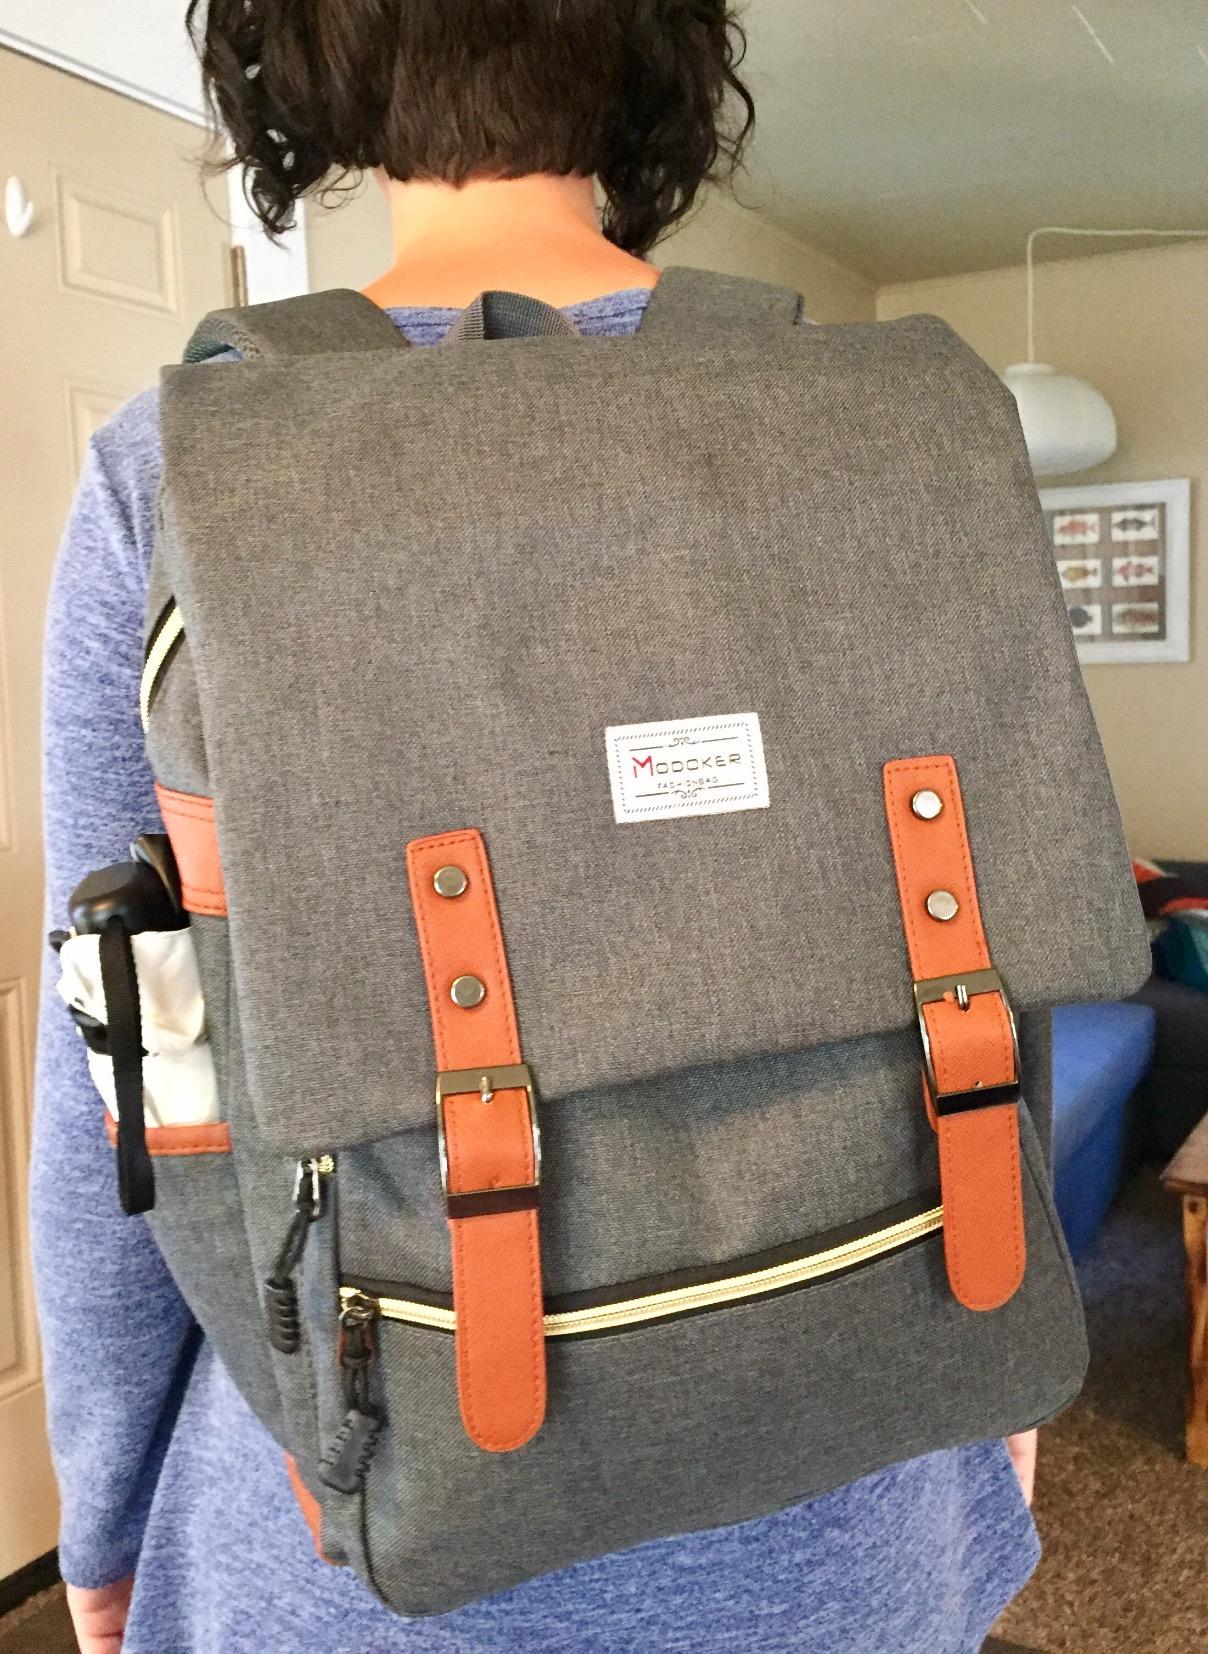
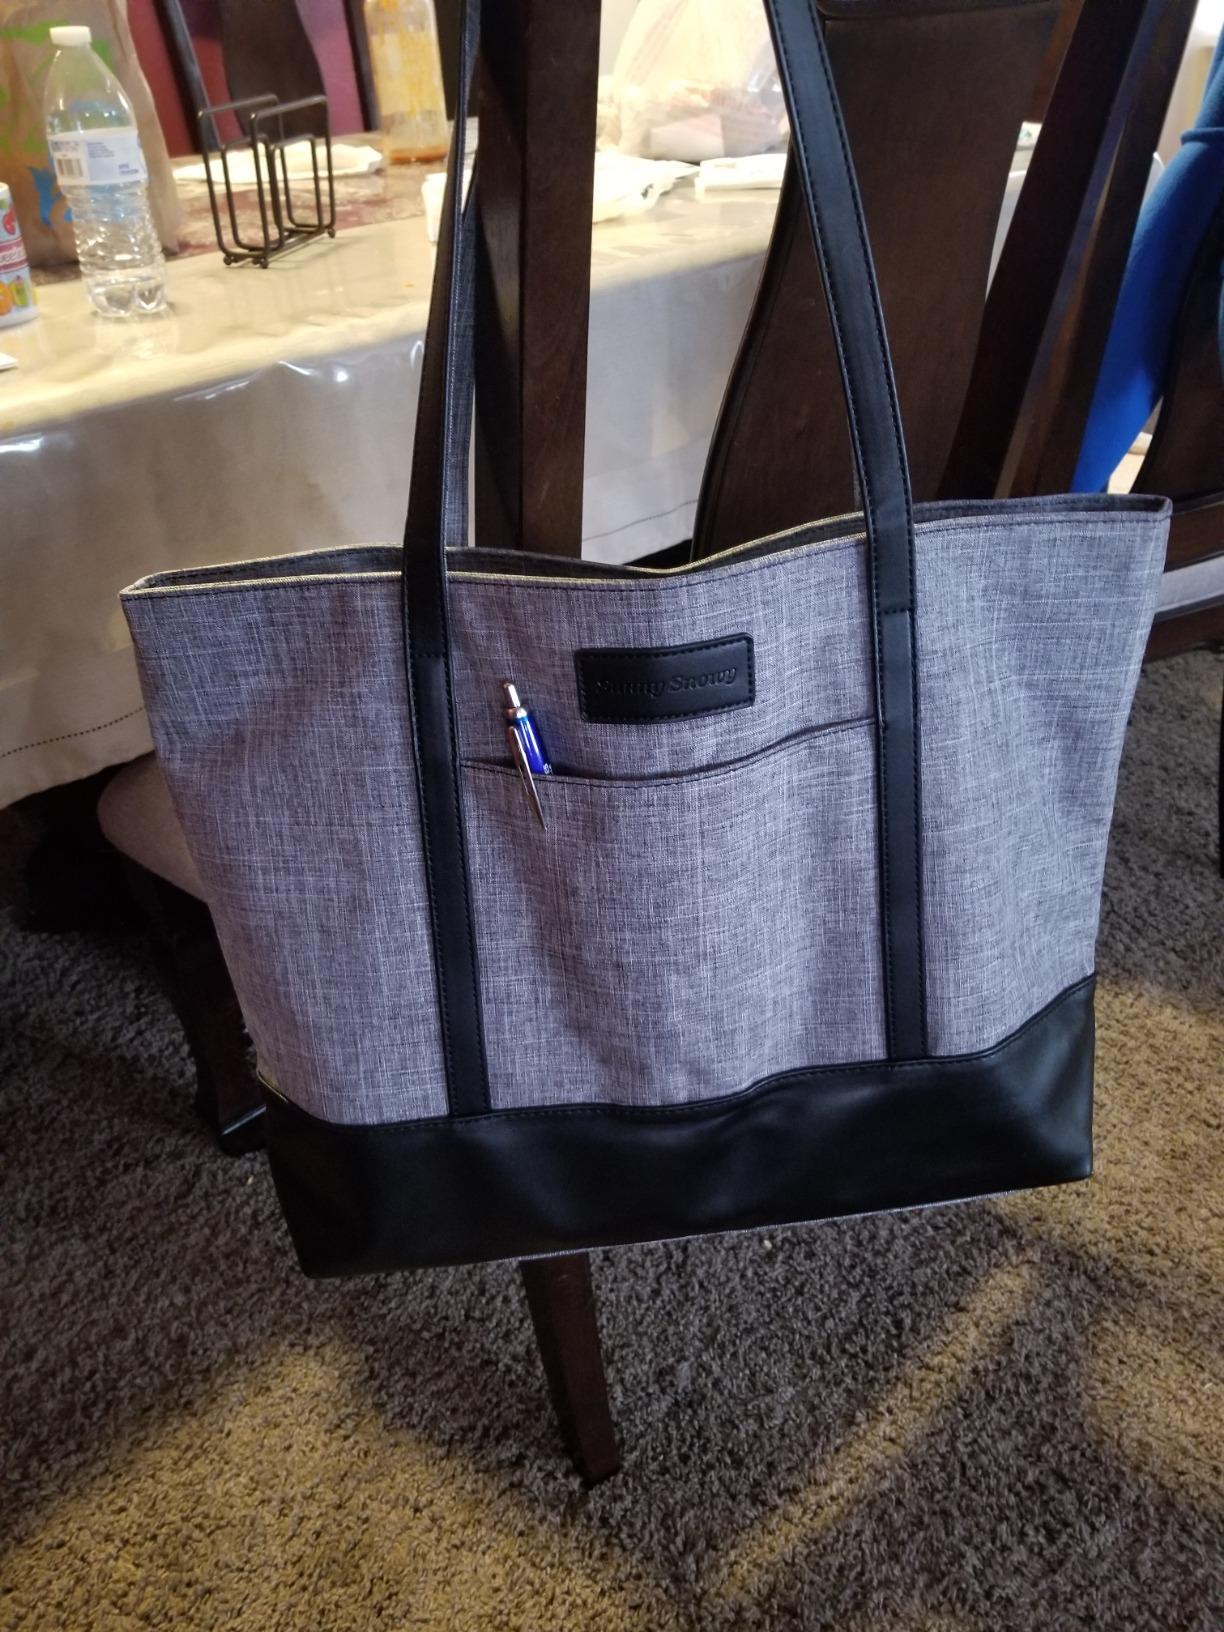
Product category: bag
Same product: no